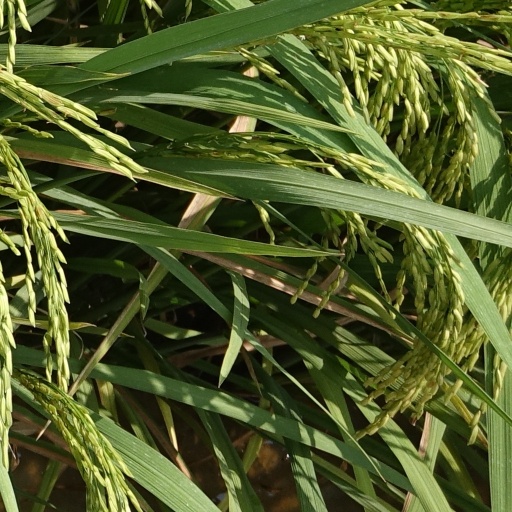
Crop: rice